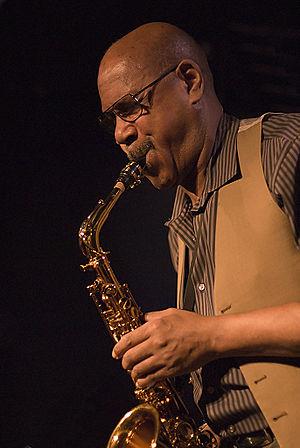
Sonny Fortune, nom de scène de Cornelius Fortune, est un saxophoniste et flûtiste américain de jazz, né le 19 mai 1939 à Philadelphie et mort le 25 octobre 2018 à New York.